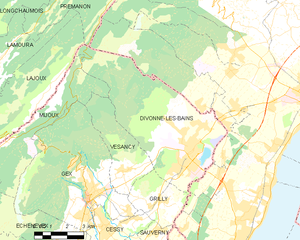
Carte des communes françaises: Divonne-les-Bains